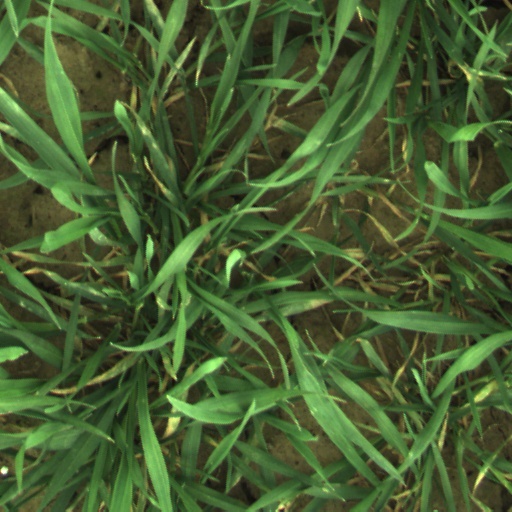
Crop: wheat